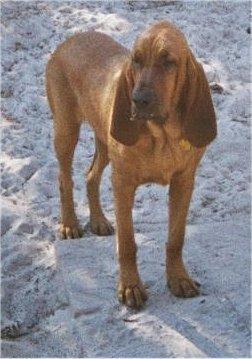
bloodhound